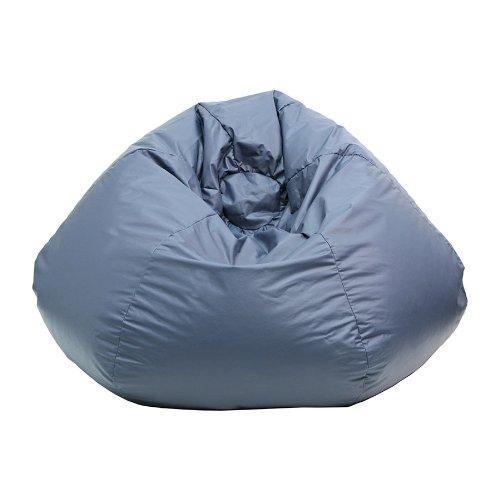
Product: Gold Medal Bean Bags -10Bean Bag Chair Size: Extra Large, Color: Navy Blue
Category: Home & Kitchen | Furniture | Kids' Furniture | Chairs & Seats | Bean Bags
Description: Comfortably Fits all Ages.
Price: $73.00
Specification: ProductDimensions:39x39x25inches|ItemWeight:7pounds|ShippingWeight:11.6pounds(Viewshippingratesandpolicies)|Manufacturer:HudsonIndustries|ASIN:B00AW18T0K|Californiaresidents:ClickhereforProposition65warning|Itemmodelnumber:30012846824